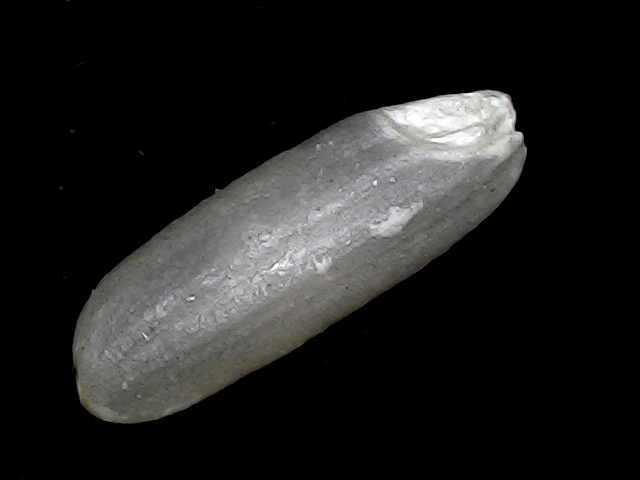
Rice variety: BD85